Royal College of Art

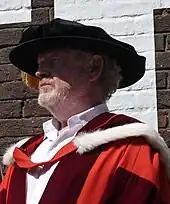
Alumnus Sir Ridley Scott being made an Honorary Doctor at the college during a ceremony in July 2015.

The RCA was founded in Somerset House in 1837 as the Government School of Design or Metropolitan School of Design. By 1848 there were more than 300 students attending classes each day.